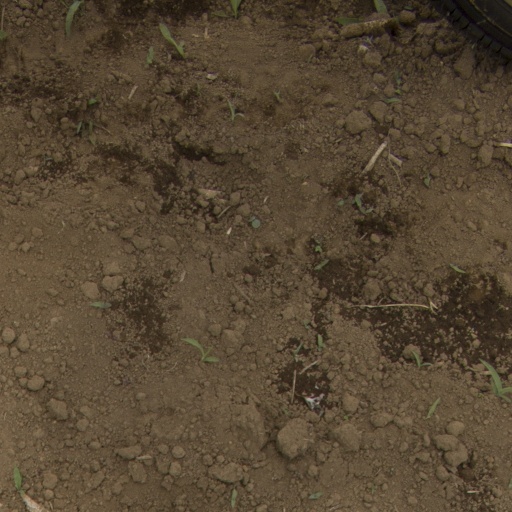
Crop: Jerusalem artichoke